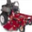
Label: lawn_mower